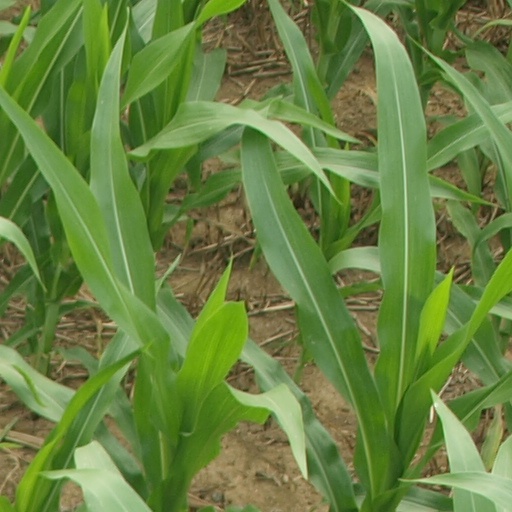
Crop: maize; corn